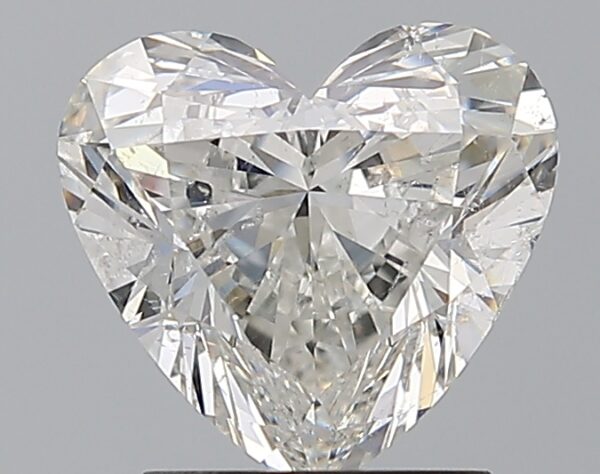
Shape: heart
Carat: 2
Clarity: SI2
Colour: G
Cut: VG
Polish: EX
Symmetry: EX
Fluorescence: N
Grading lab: GIA
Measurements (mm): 7.91 x 8.46 x 4.82